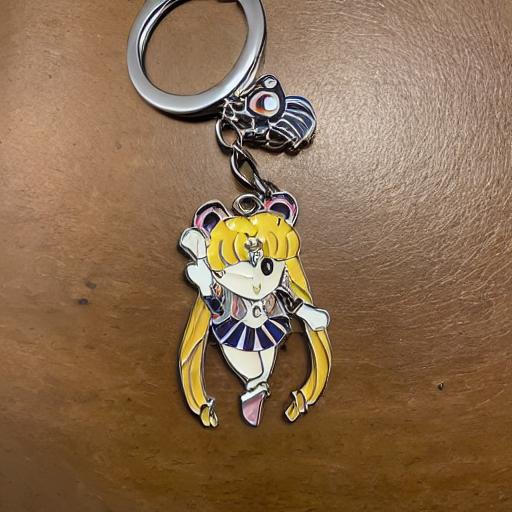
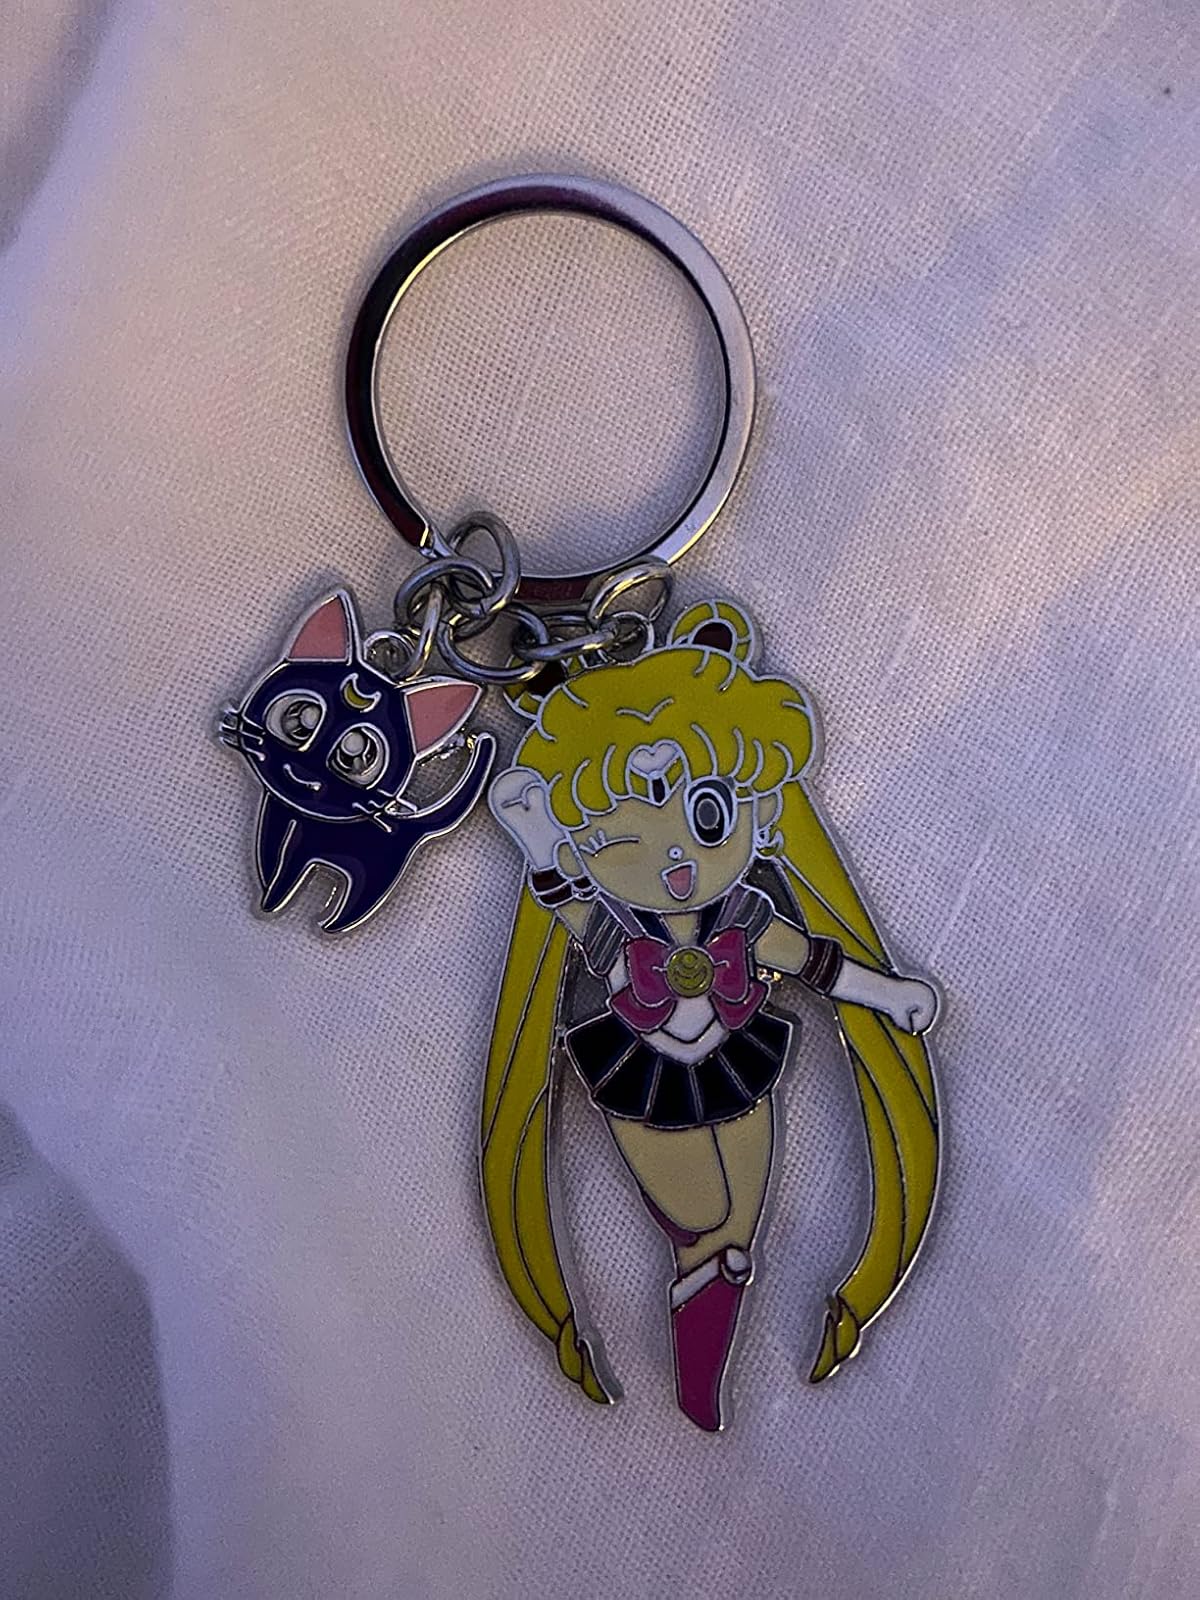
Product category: accessories_keychain
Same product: no